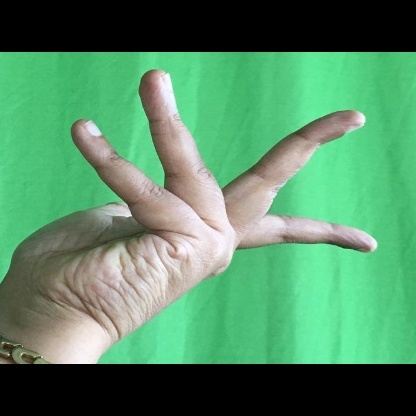
Mudra: Alapadmam